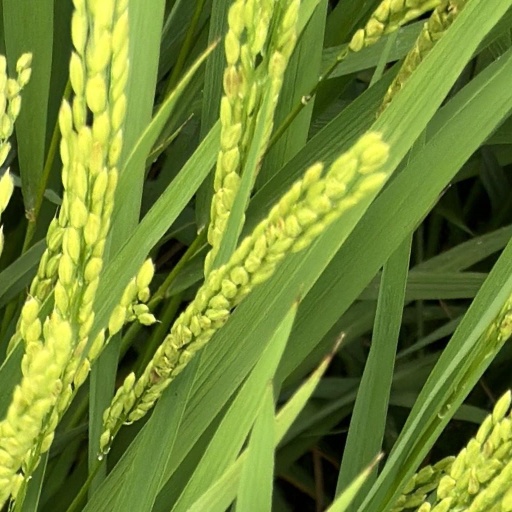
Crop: rice